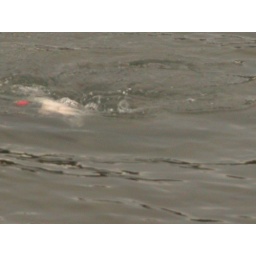
Andrew's fish in the water